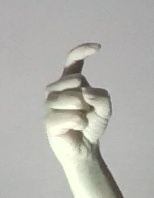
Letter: ra